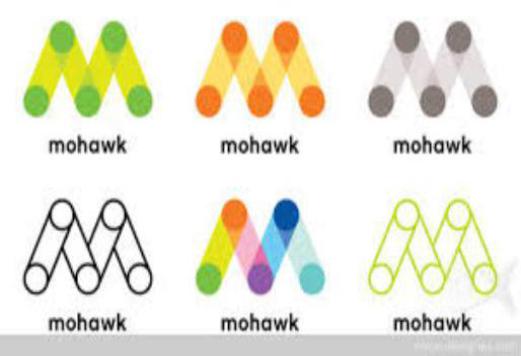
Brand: mohawk-1
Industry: Leisure